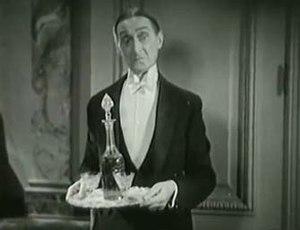
Edgar Norton est un acteur britannique.